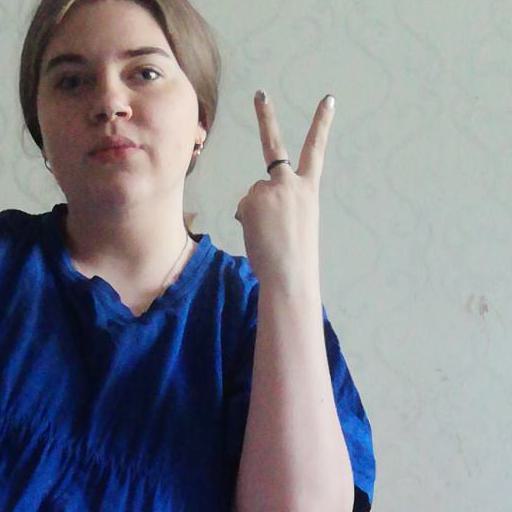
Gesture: peace_inverted